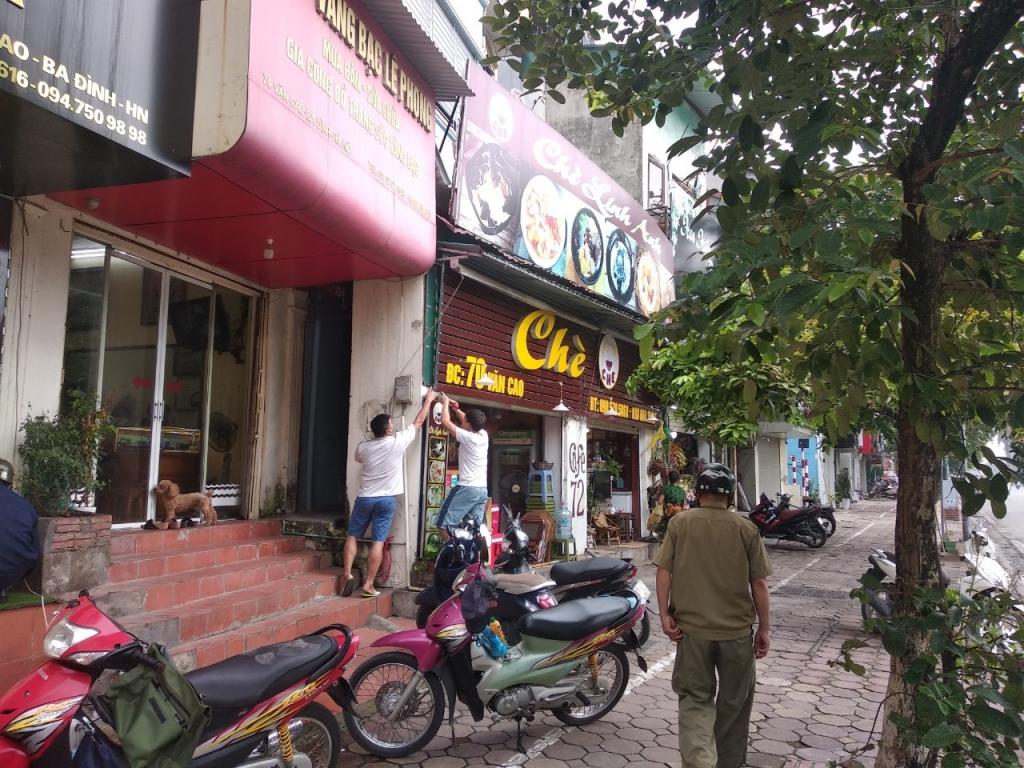
có một con chó đang đứng trên bậc thang màu đỏ